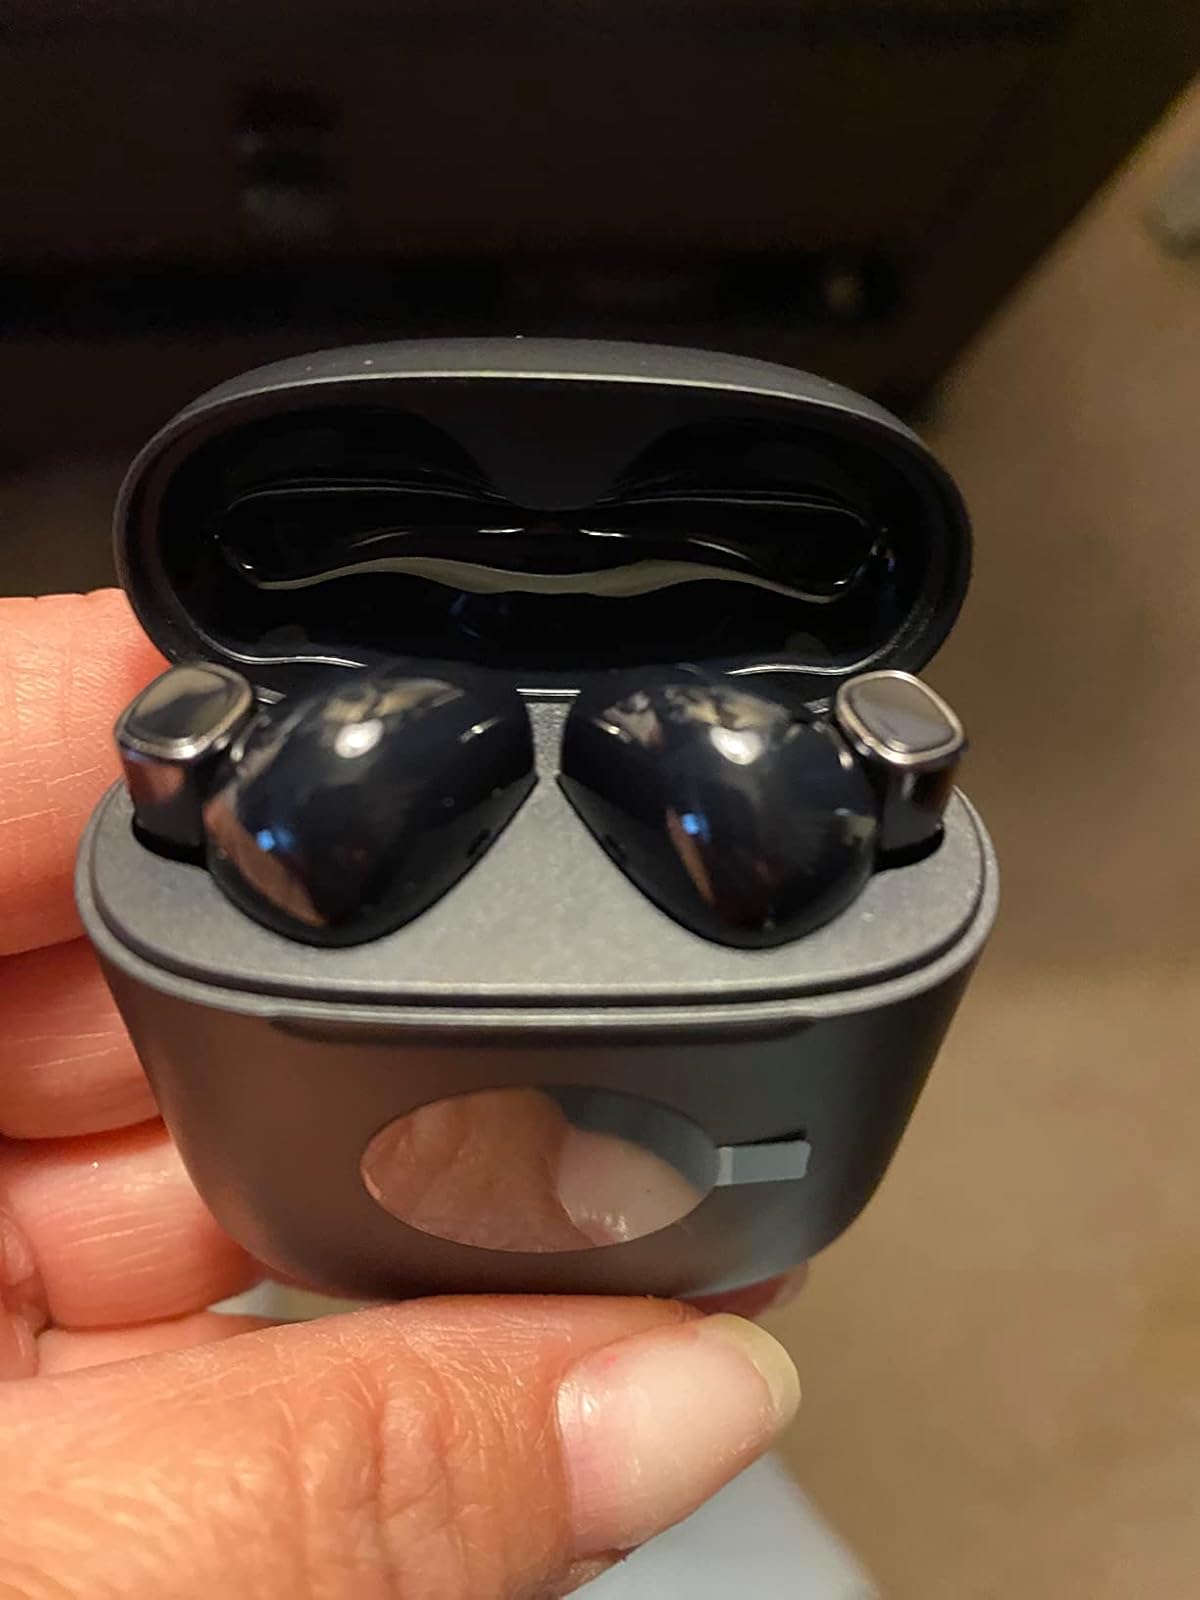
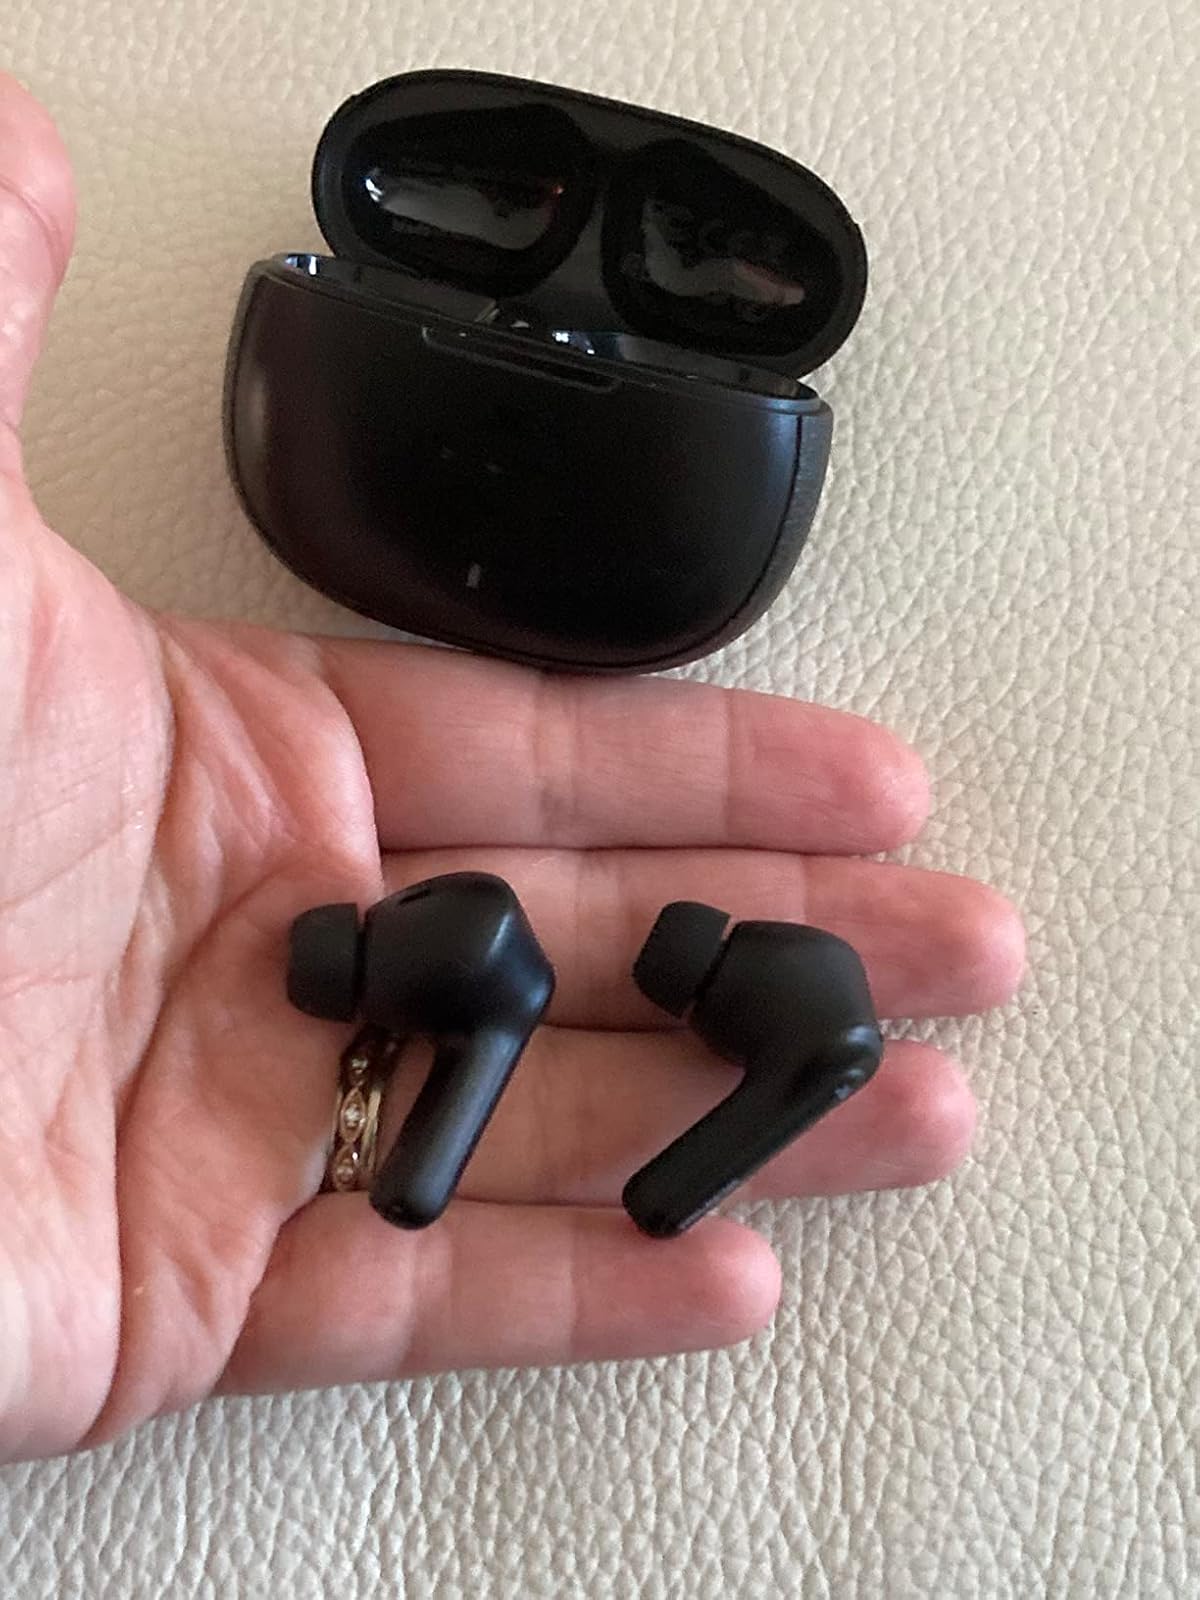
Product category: earbuds
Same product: no